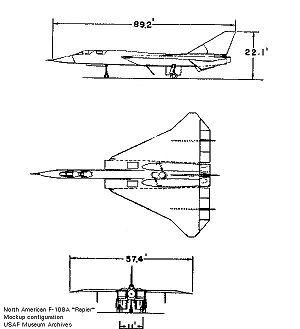
Le North American XF-108 Rapier est un projet d'avion d'interception à grande vitesse et long rayon d'action, développé par la North American Aviation pour protéger les États-Unis des bombardiers supersoniques soviétiques.